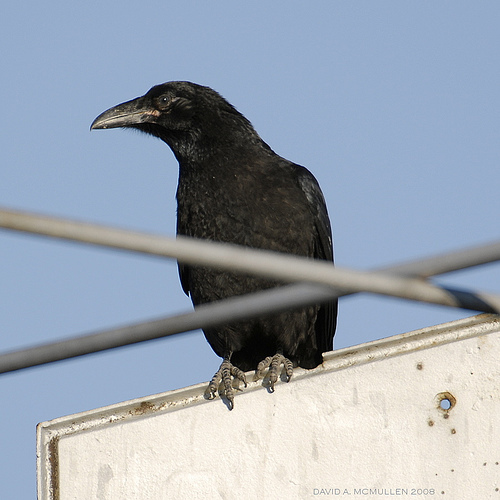
a large bird with a long curved bill, and a black body.
this bird is all black with a large think pointy bill.
a big bird with solid black body and dark grey bill and feet.
this large bird is jet black with a large thick bill and short tarsi.
this bird is black in color with a black beak, and black eye rings.
this bird has wings that are black and has a long bill
this bird is all black in color, has long bill and long feet.
this bird has wings that are black and has a long billall black bird, with long beak, and black eyes.
an all black bird, with large feet, and a pointed bill.
Species: Common Raven